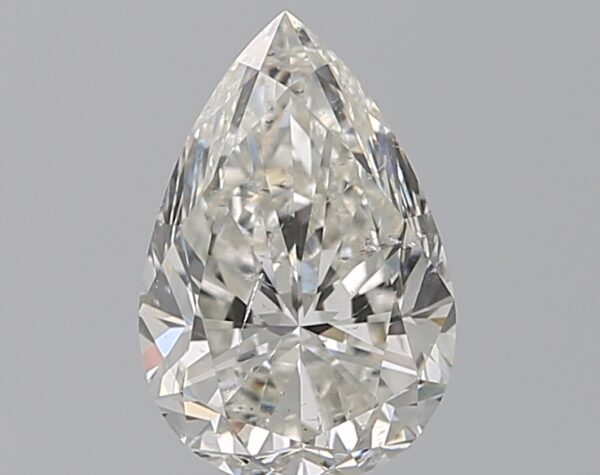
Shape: pear
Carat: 2.01
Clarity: SI2
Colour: H
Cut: VG
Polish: EX
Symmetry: EX
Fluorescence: N
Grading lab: GIA
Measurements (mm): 10.35 x 6.9 x 4.55